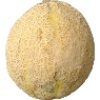
Label: Cantaloupe 2